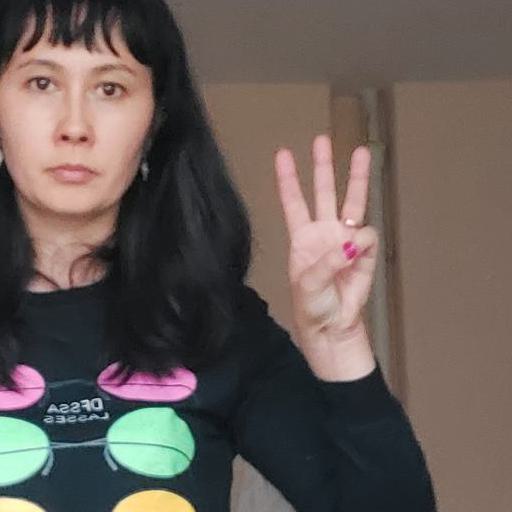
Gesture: three